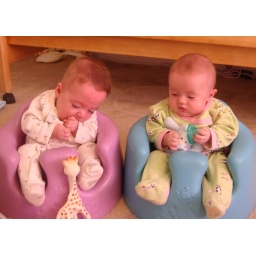
The girls in their bumbo chairs (Anna is busy trying to eat her fist)